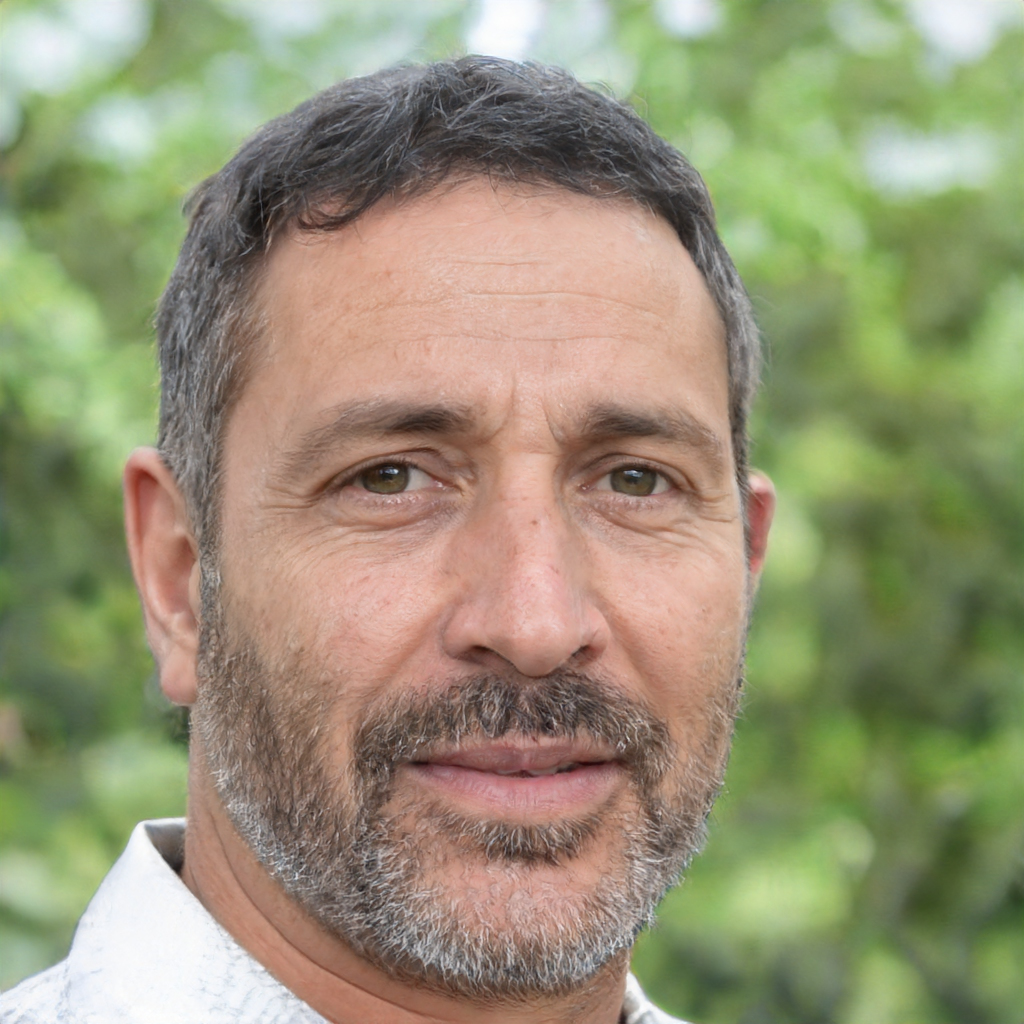
Gender: Male